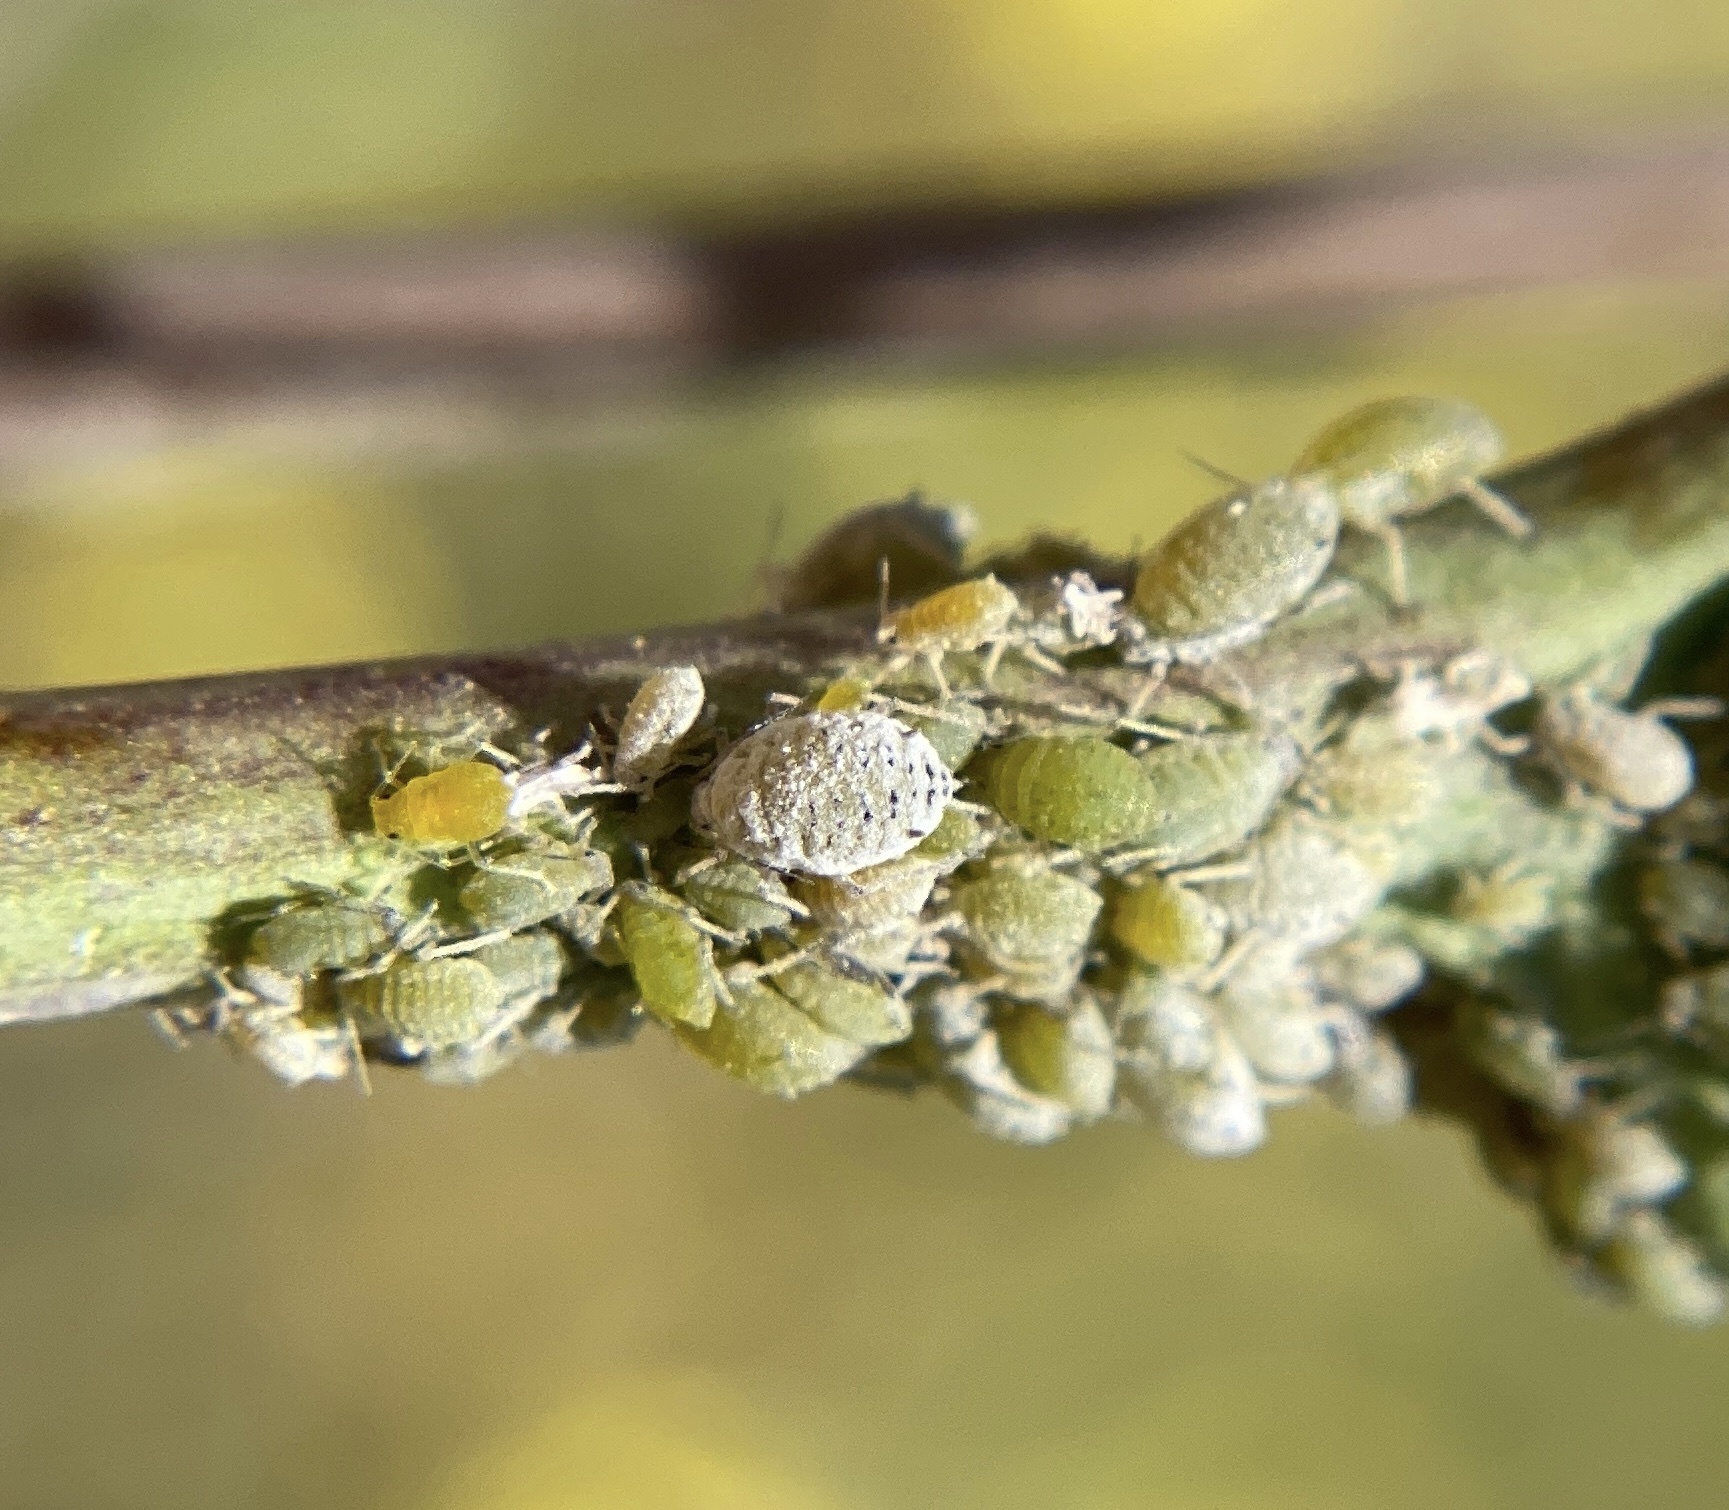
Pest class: cabbage_aphid